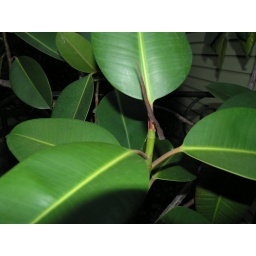
a plant that is around my house